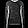
Label: Pullover